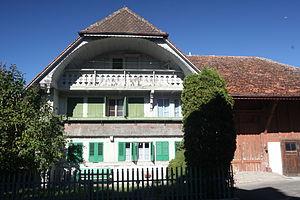
Vieux Presbytère, Route de l’ Église 72, Praroman-Le Mouret
L'ancienne cure de Praroman, située route de l'Église 72, est une ferme fribourgeoise situé dans le village de Praroman, sur le territoire de la commune de Le Mouret, en Suisse.
Le Mouret est une commune suisse du canton de Fribourg, située dans le district de la Sarine.
Cette liste présente les biens culturels d'importance nationale dans le canton de Fribourg. Cette liste correspond à l'édition 2009 de l'Inventaire Suisse des biens culturels d'importance nationale pour le canton de Fribourg. Il est trié par commune et inclus : 205 bâtiments séparés, 14 collections, 18 sites archéologiques et un cas particulier.